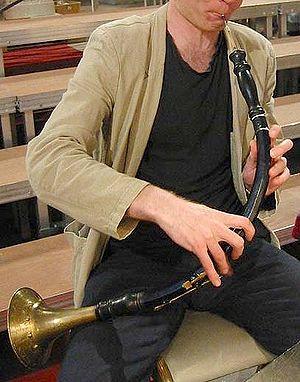
En musique, le hautbois de chasse, aussi connu sous son nom italien oboe da caccia, est un instrument à vent qui fait partie de la famille des hautbois. C'est un instrument alto en fa, dont le corps est courbe et recouvert de cuir avec un pavillon en cuivre, qui n'a existé qu'à l'époque de Johann Sebastian Bach.
Le cor anglais est un instrument de musique à vent de la famille des bois, à anche double et de perce conique. C'est un hautbois, mais il est en fa, à la quinte juste inférieure. Comme le hautbois d'amour, son pavillon est piriforme et son anche double est reliée au corps du haut par un tube conique et courbe appelé « bocal » ; cette structure lui confère un son doux et mélancolique.